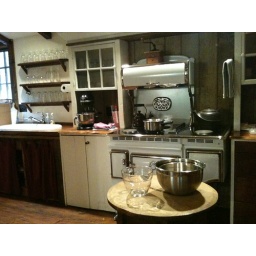
And in this kitchen I finish a cake